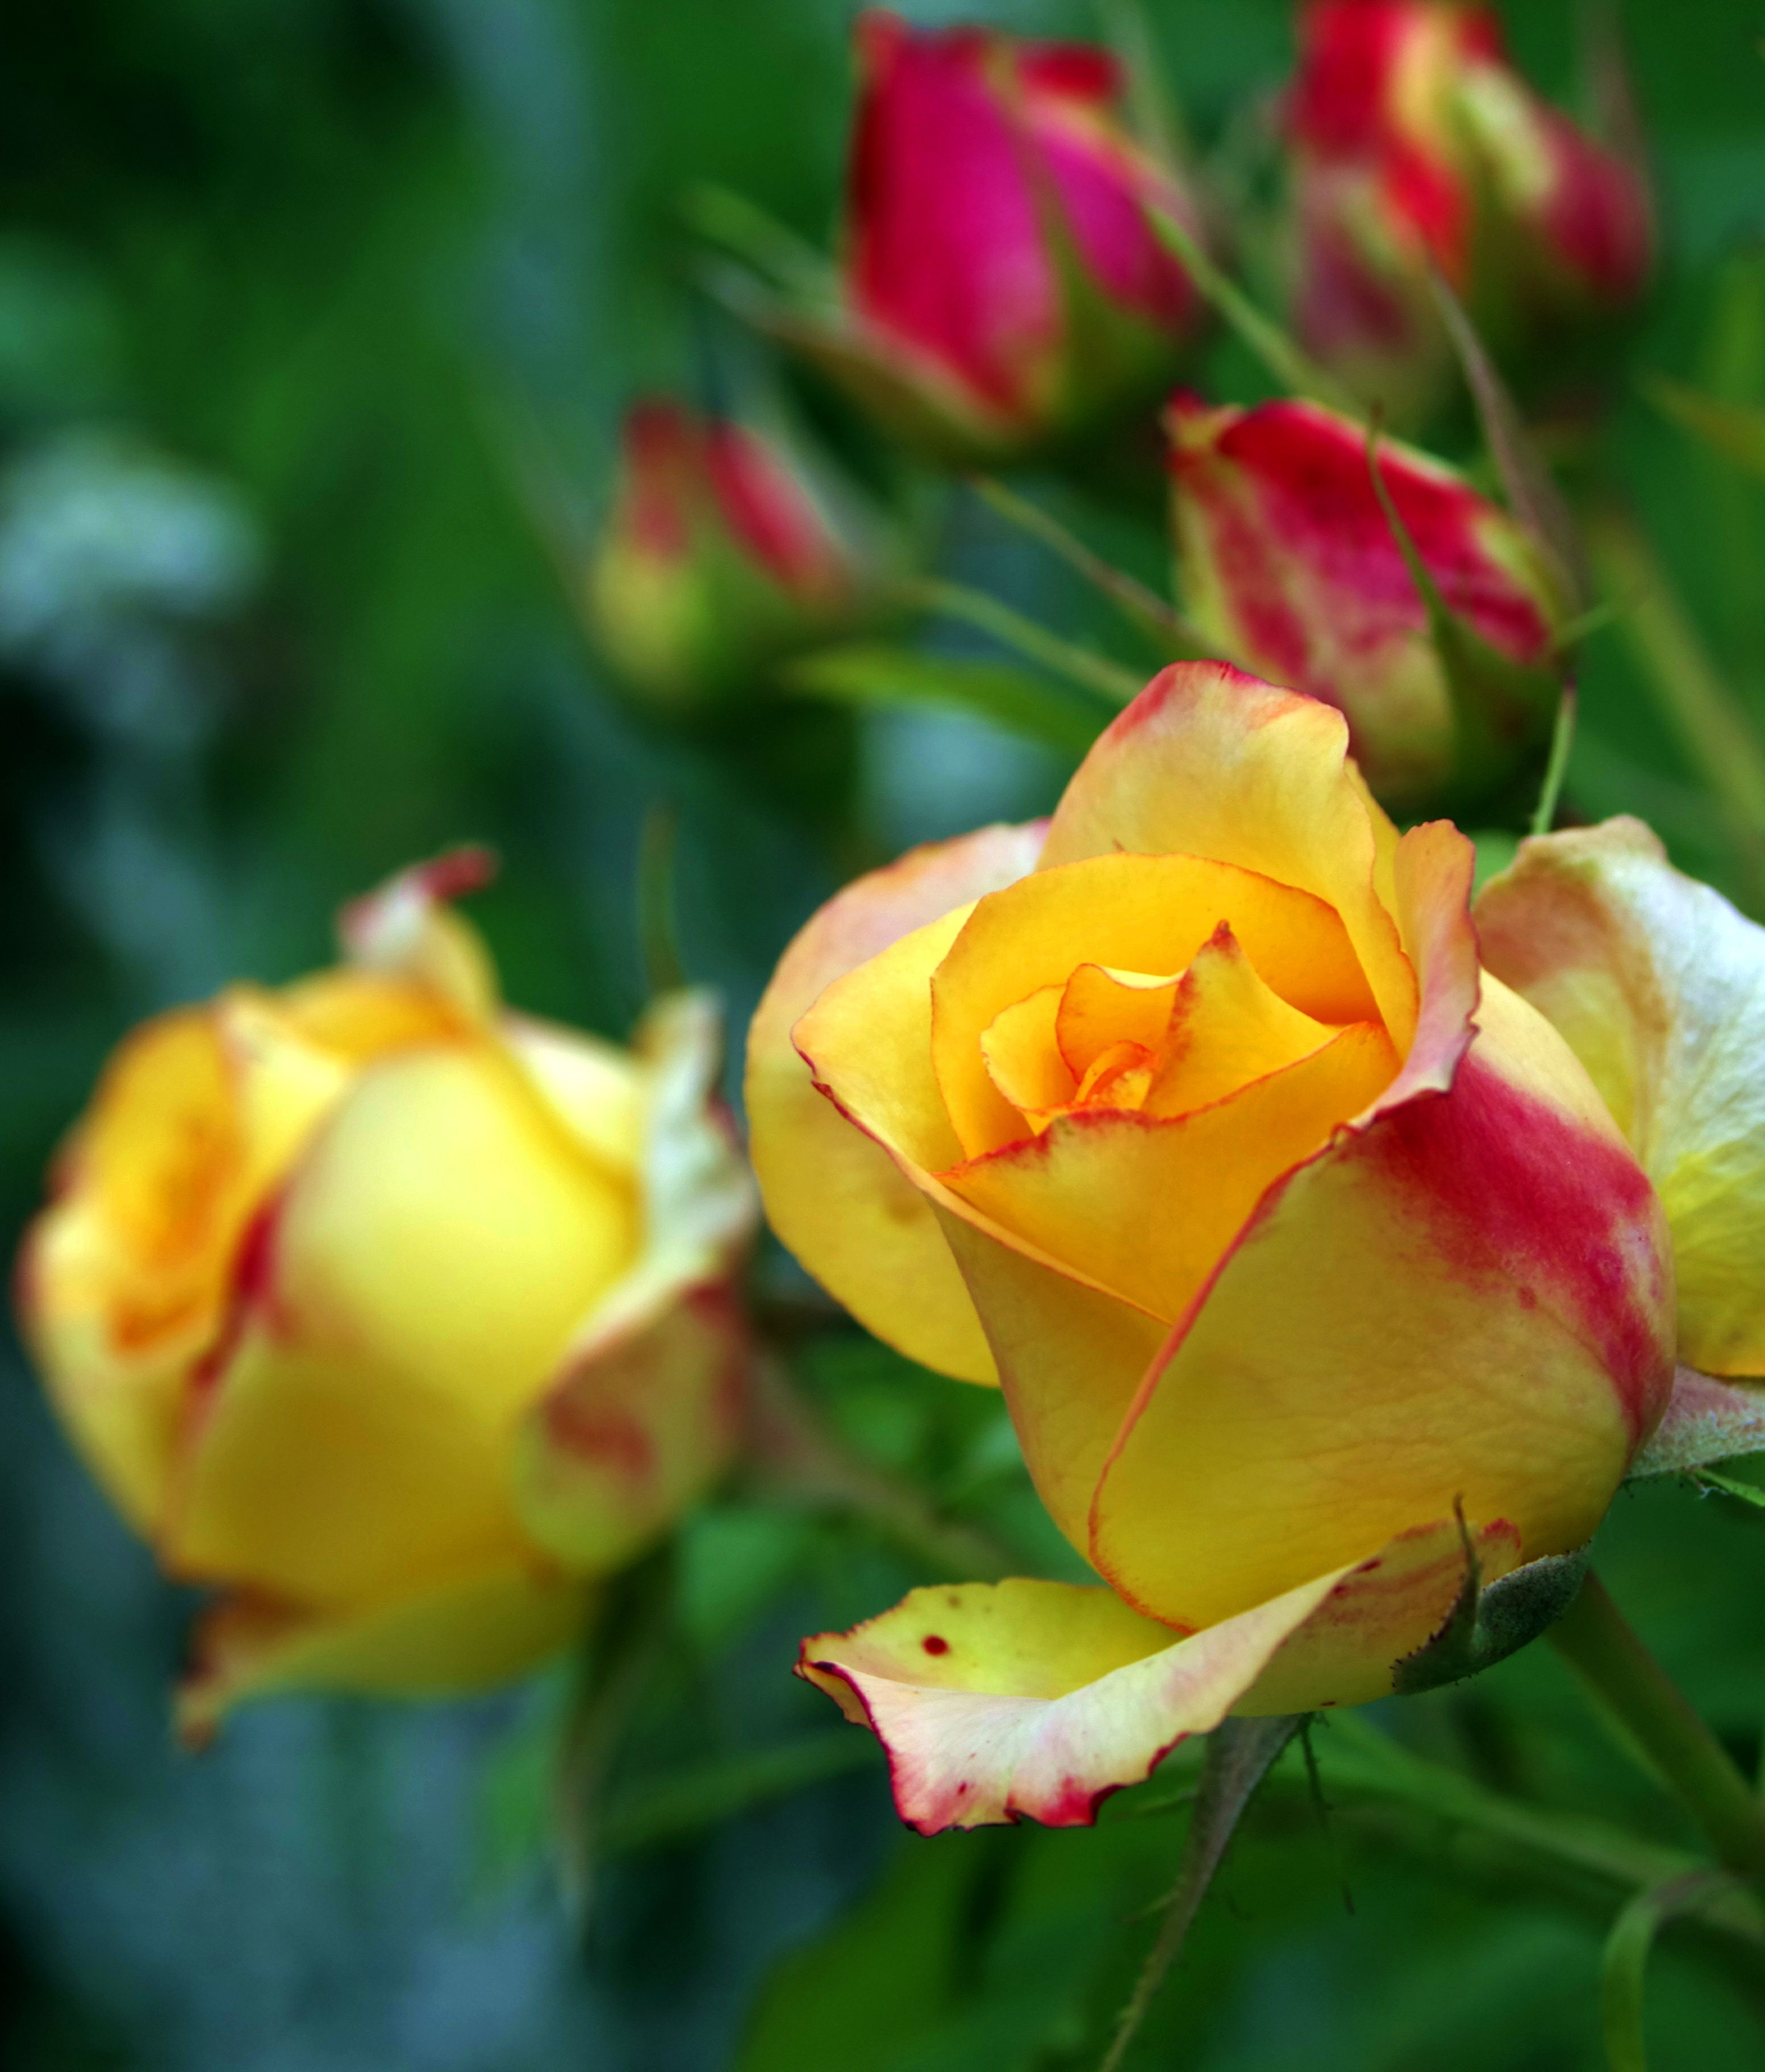
plant, tea, flower, petal, rose, orange, yellow, garden, flora, spikes, rose petals, rose tea, floribunda, macro photography, rose flower, flowering plant, the petals, garden roses, rose family, land plant, rose order, austrian briar